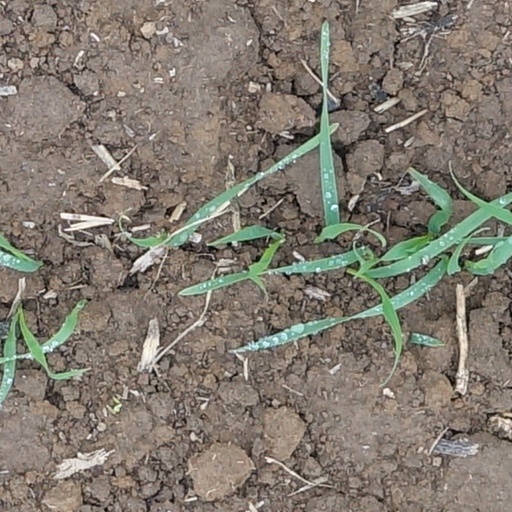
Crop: wheat